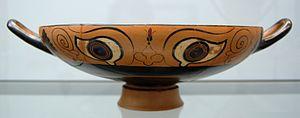
Coupe à yeux chalcidienne à à figures noires, vers 530 av. J.-C.
Dans la Grèce antique, une kylix est un vase peu profond et évasé utilisé pour déguster du vin lors des symposia.
Les Collections d'antiquités de l'État sont un musée de Munich, consacré aux antiquités grecques, romaines et étrusques. Situé sur la place Royale, il forme avec la Glyptothèque, à laquelle il fait face, un complexe architectural et muséal.